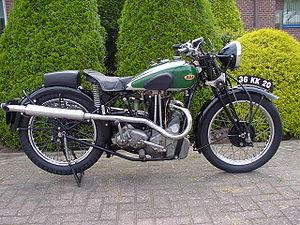
Les motos BSA étaient fabriquées par la Birmingham Small Arms Company Limited, qui était un important regroupement industriel britannique. Ce groupe d'entreprises fabriquait des armes à feu militaires et sportives, des bicyclettes, des motocyclettes, des voitures, des autobus et carrosseries ; de l'acier ; des pièces coulées en métal ; des outils à main, électriques et machines-outils ; des usines de triage et de traitement du charbon ; des métaux frittés ; et des processus de chromage.
La Birmingham Small Arms est un fabricant d'armes anglais, sous-traitant la fabrication du fusil Gewehr 71 ou du fusil-mitrailleur Lewis Mark I et ayant racheté la compagnie de production d'avions de chasse Airco.
La BSA Blue Star est une moto britannique fabriquée par BSA dans l'usine de Small Heath à Birmingham. La gamme Blue Star qui fut produite entre 1932 et 1936 devint réputée pour sa fiabilité et sa maniabilité.